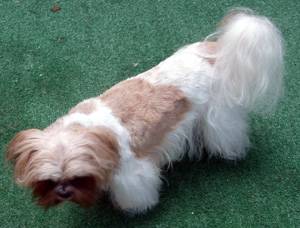
Label: dog